Vix Grave

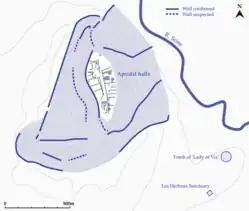

Discovery of archaeological material in the area, originally by a locally based amateur, began in April 1930. Increasingly systematic work throughout the following decades revealed thousands of pottery sherds, fibulae, jewellery, and other bronze and iron finds. The burial mound with the krater was excavated in early 1953 by René Joffroy. In 1991 new archaeological research on and around Mont Lassois began under the direction of Bruno Chaume. Since 2001 a programme of research titled "Vix et son environnement" began, uniting the resources of several universities.